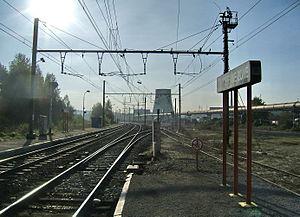
La gare de Marchienne-Zone est une gare ferroviaire belge de la ligne 130A, de Charleroi à Erquelinnes, située à Marchienne-au-Pont, section de la ville de Charleroi dans la province de Hainaut en Région wallonne.